Mangaiyar Ullam Mangatha Selvam

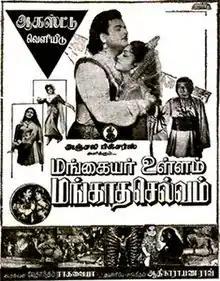
Poster

Mangaiyar Ullam Mangatha Selvam is a 1962 Indian Tamil-language film directed by Vedantam Raghavayya. The film stars Gemini Ganesan and Anjali Devi. It was released on 31 August 1962.